Question: Please indicate a possible affordance area of the apple that can be used for eating
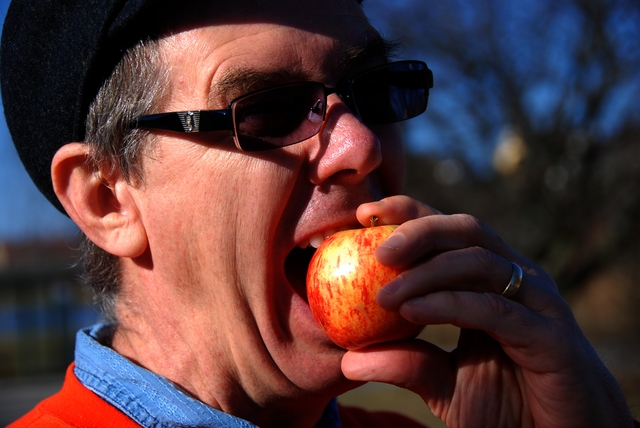
Answer: [303.5, 220, 440.5, 344]